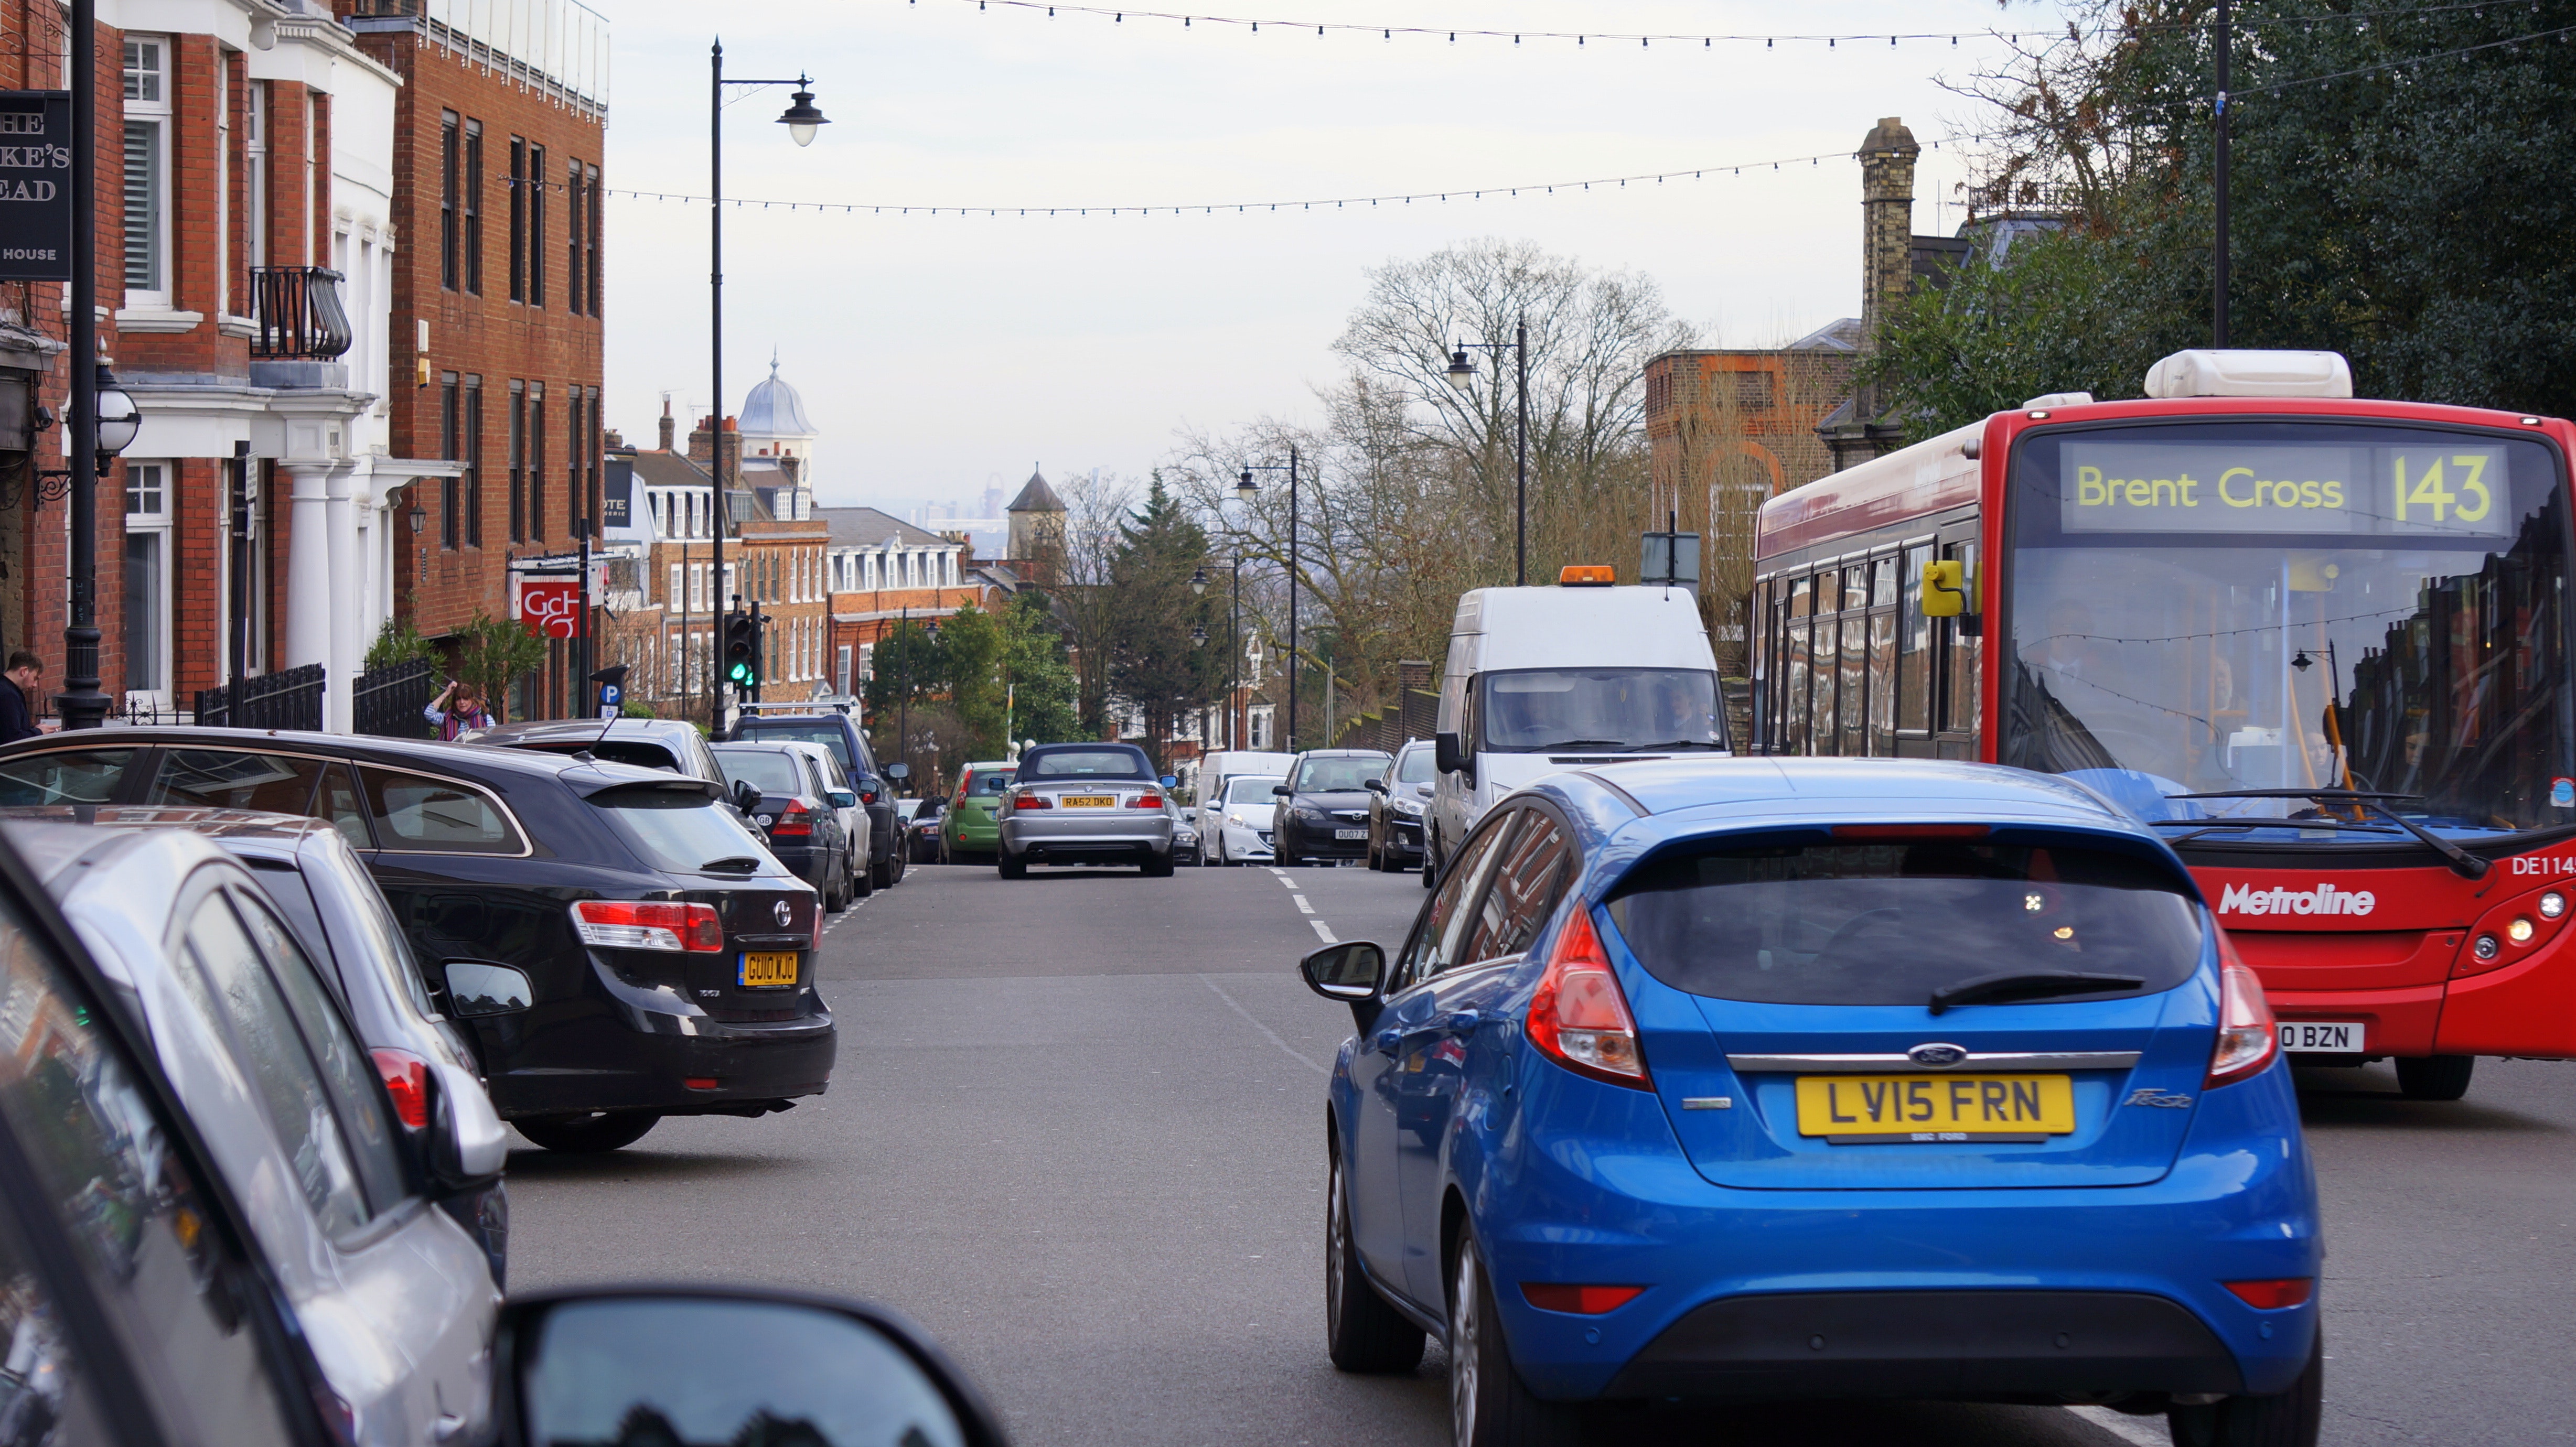
land vehicle, vehicle, car, motor vehicle, mode of transport, transport, hatchback, traffic, city car, automotive exterior, automotive design, ford, ford motor company, hot hatch, mid size car, supermini, street, road, auto part, compact car, family car, city, parking, ford fiesta